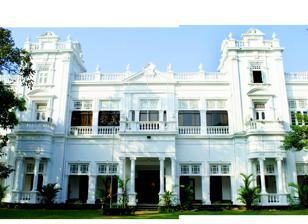
Building: Srawasthi Mandiraya
Country: Sri Lanka
Year built: 1913
Srawasthi Mandiraya The facade of Srawasthi Mandiraya General information Location Cinnamon Gardens Address 32 Sir Marcus Fernando Mawatha Town or city Colombo Country Sri Lanka Coordinates 6°54′36″N 79°51′30″E / 6.909891°N 79.858408°E / 6.909891; 79.858408 Current tenants Western Provincial Council Completed 1913 Owner Government of Sri Lanka The Srawasthi Mandiraya is the primary office complex of the Western Provincial Council , located in Cinnamon Gardens , a suburb of Colombo . Built in 1913, it saw use for most of its lifetime as a hostel for Members of Parliament from outside Colombo who were attending Parliamentary sittings. It is located along Sir Marcus Fernando Mawatha (formerly Edinburgh Crescent). History The mansion was built in 1913 along the lines of a Tuscan villa by veterinary surgeon and philanthropist W. A. de Silva , member of the Legislative Council of Ceylon and the State Council of Ceylon , and who served as Minister of Health (1936 - 1942). One of the largest houses in Colombo at the time, Dr de Silva hosted many dignitaries such as Jawaharlal Nehru , Rabindranath Tagore and Lord Donoughmore . He later gifted the mansion to the nation. With Ceylon gaining independence, the house was converted by the Government of Ceylon as a hostel for Member of Parliament who had to travel to Colombo from their constituencies to attend Parliamentary sittings. Following the construction of the Madiwela Housing Complex (consisting of 120 housing units for Members of Parliament), the functions of Srawasthi as a hostel ceased. It was then taken over by the Western Provincial Council as its office complex. References